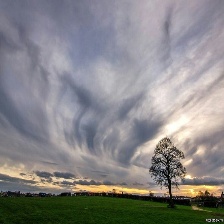
Cloud type: Cirrus